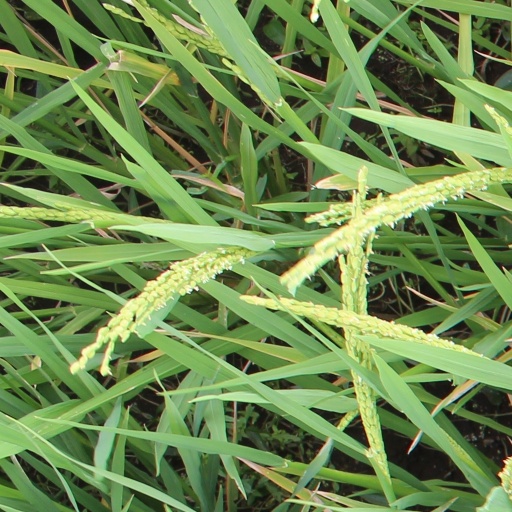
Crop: rice